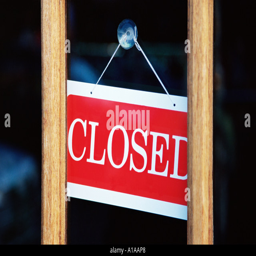
closed sign in a shop window